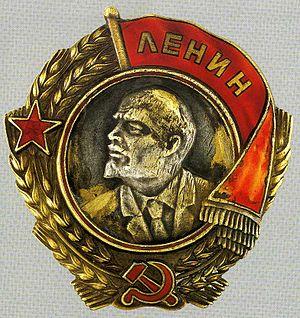
L’ordre de Lénine, nommé d'après Vladimir Lénine, le meneur de la Révolution russe, était la plus haute décoration de l'Union soviétique.